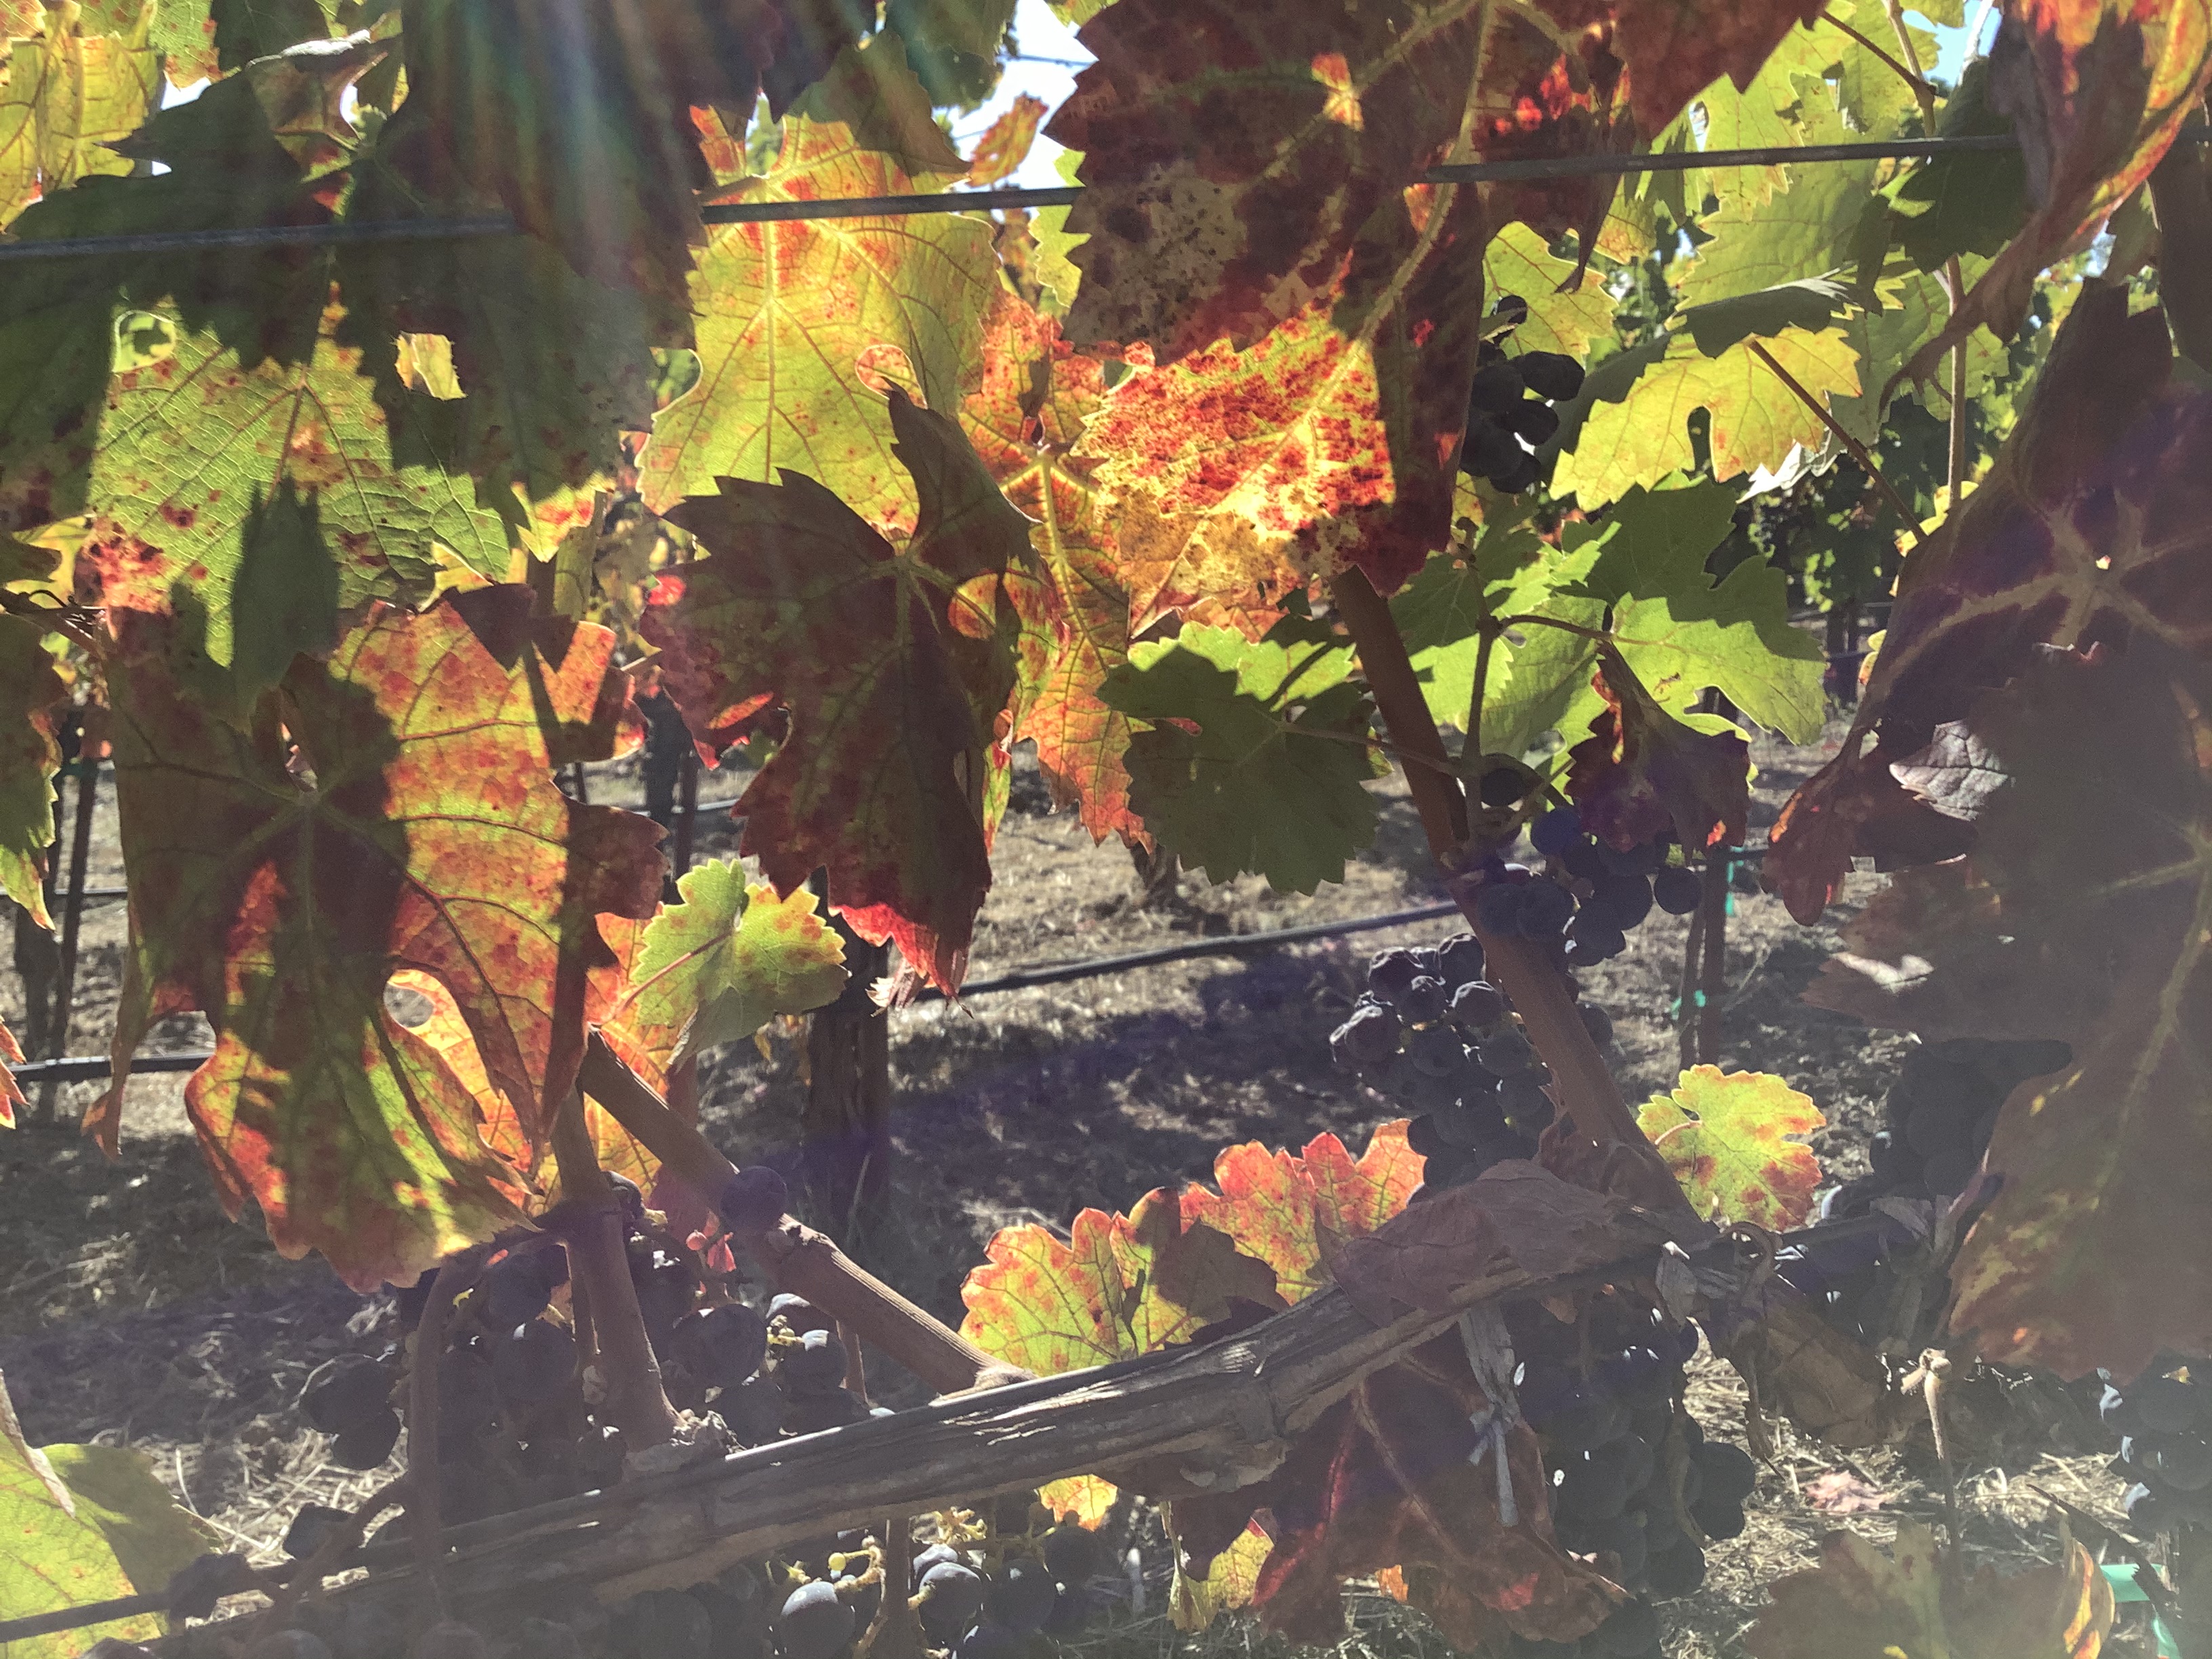
Label: Red Blotch